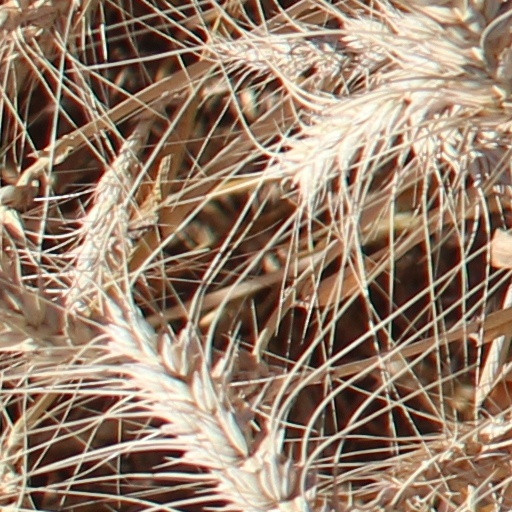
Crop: wheat